Son mexicano

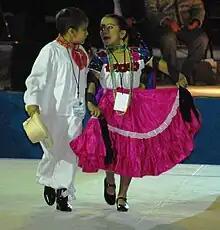
Dancers at the Concurso Nacional de Huapango in Pinal de Amoles Querétaro

As a base, son music in Mexico has the Baroque music of Spain, along with indigenous elements. The basic rhythms, instruments and musical practices have not changed much from Spanish music of the 16th and 17th centuries, especially for the Son Jarocho of Veracruz. These Spanish elements practically disappeared in the mother country by 1750. This Spanish heritage links it to other folk music styles in Latin America including the Cuban music by the same name, but it has had its development. In most son styles, percussion is provided by the stomping feet of dancers. This is from its indigenous heritage, from ceremonial marches.